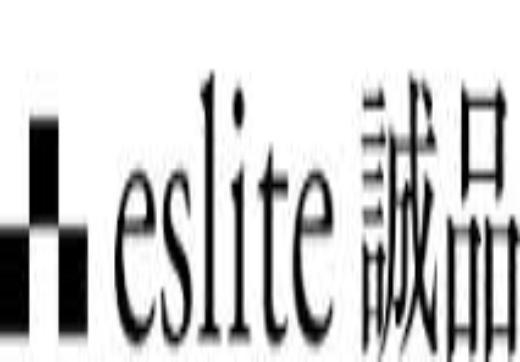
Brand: cenpin
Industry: Others